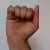
The image shows a hand gesture representing the letter 'A' in Indian Sign Language.